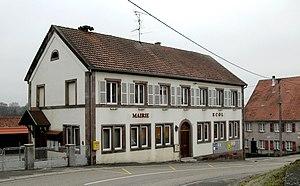
La mairie et l'école de Siewiller
Siewiller est une commune française située dans le département du Bas-Rhin, en région Grand Est.